World Basic Information Library

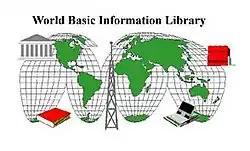
WBIL Insignia

The World Basic Information Library (WBIL) is a joint United States Army and United States Navy program, which allows Reserve Component (RC) personnel of all United States Armed Forces branches to participate in contributing Open Source Intelligence (OSINT) information in accordance with tasking requirements from the United States Department of Defense (DoD) and the United States Intelligence Community (IC). The program is administered by the Foreign Military Studies Office (FMSO), located at Fort Leavenworth, Kansas. In order for RC personnel to be eligible to participate in the WBIL program, they must first attend a one-week training course at the FMSO taught by its Training and Education Team. The training phase of the WBIL program falls under the authority of the United States Army Training and Doctrine Command (TRADOC).